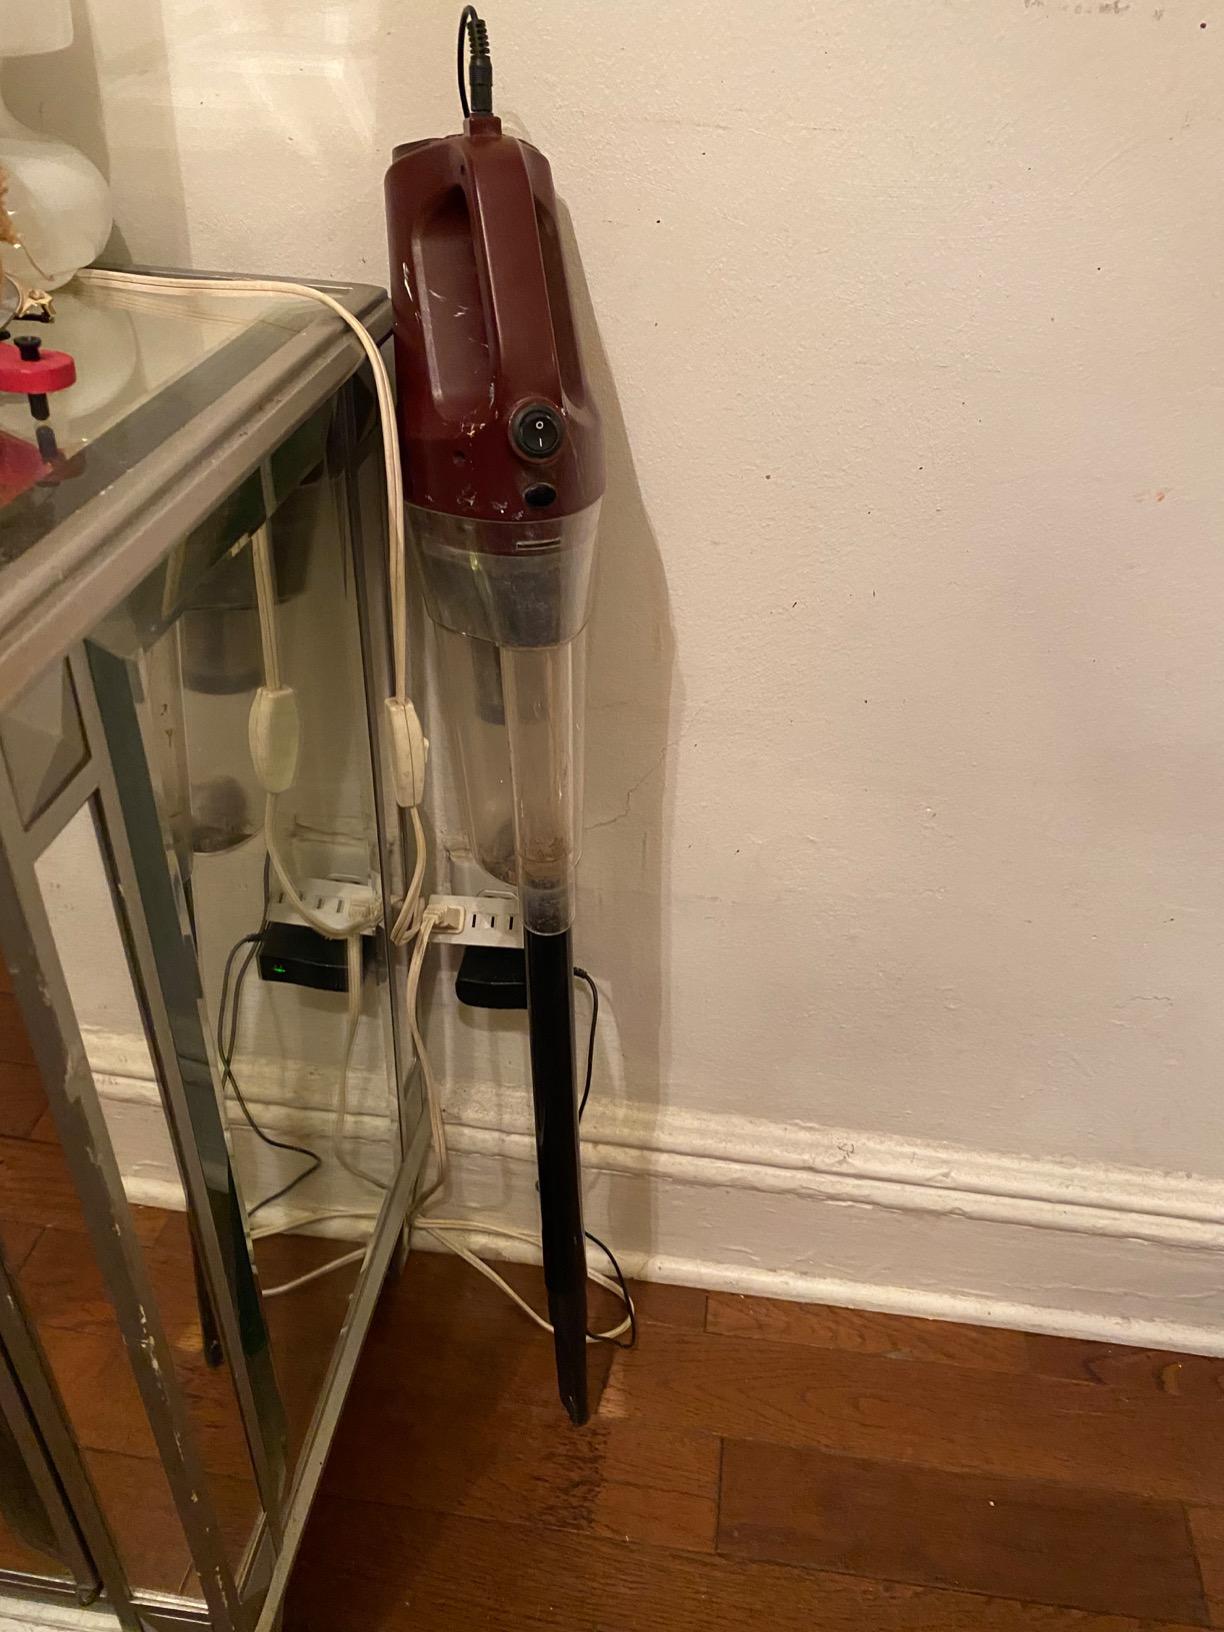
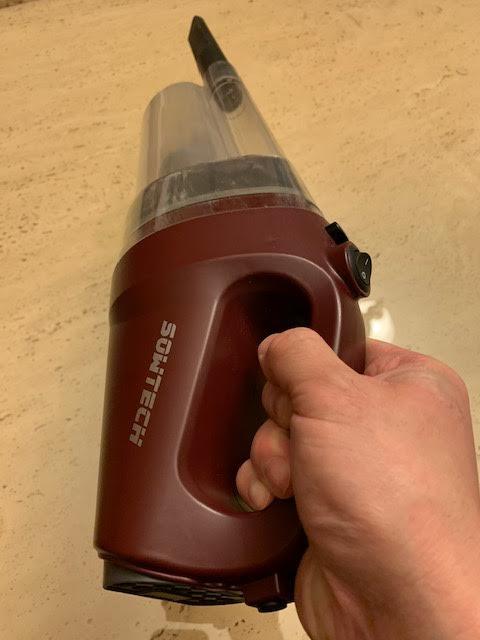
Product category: items_vacuum
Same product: yes